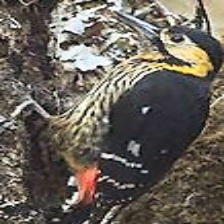
Species: DARJEELING WOODPECKER
Scientific name: DENDROCOPOS DARJELLENSIS